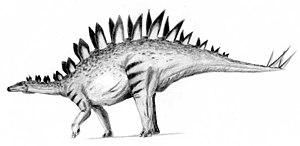
La formation de Dashanpu est une formation géologique chinoise d'âge Jurassique moyen, soit il y a entre 174,1 ± 1,0 et 163,5 ± 1,0 Ma. Cette formation est célèbre pour les fossiles qu'elle renferme et, en particulier, ses dinosaures.
Les Stegosauridae forment une famille éteinte de dinosaures ornithischiens herbivores quadrupèdes qui ont vécu au Jurassique supérieur et au Crétacé inférieur, soit il y a environ entre 163,5 et 100,5 millions d'années.